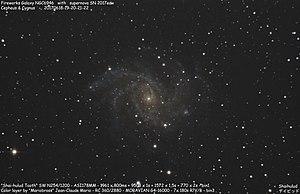
""Fireworks Galaxy"" NGC6946"
NGC 6946, surnommée la galaxie du Feu d'artifice, est une galaxie spirale vue presque de face. À cheval sur les constellations du Cygne et de Céphée, elle se situe à une distance d'environ 20 millions d'années-lumière. Son petit noyau en fait une galaxie de type Sc.